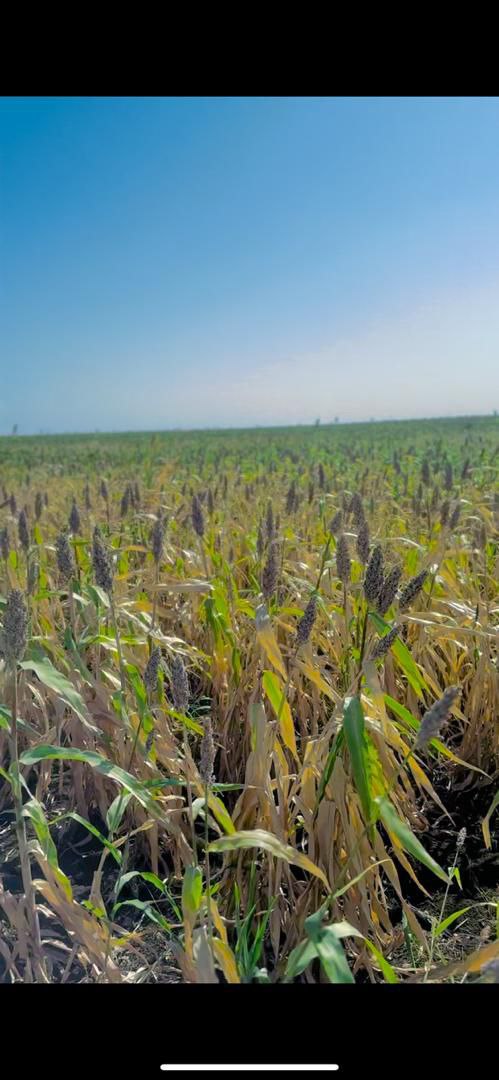
الوصف بالفصحى: مزرعة ذرة في إحدى الولايات
الوصف بالعامية السودانية: صورة فيها مزرعة حقت شجرة ذرة في الجزيرة
التصنيف: Agriculture & Livestock